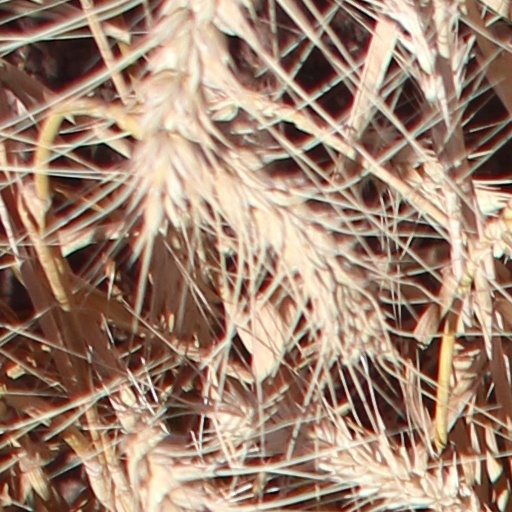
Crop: wheat